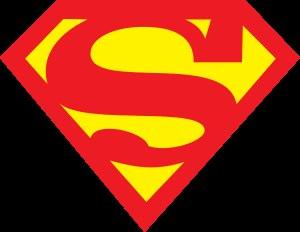
Zor-El est un personnage de fiction apparaissant dans les comics américains publiés par DC Comics. Un Kryptonien, il est le frère cadet de Jor-El, mari de Alura, le père de Supergirl, et l'oncle paternel de Superman.
Bruce Wayne, alias Batman, est un super-héros de fiction appartenant à l'univers de DC Comics. Créé par le dessinateur Bob Kane et le scénariste Bill Finger, il apparaît pour la première fois dans le comic book Detective Comics nᵒ 27 en 1939 - mai 1939 comme date sur la couverture mais la date réelle de parution est le 30 mars 1939 - sous le nom de The Bat-Man. Bien que ce soit le succès de Superman qui ait amené sa création, il se détache de ce modèle puisqu'il n'a aucun pouvoir surhumain. Batman n'est en effet qu'un simple humain qui a décidé de lutter contre le crime après avoir vu ses parents se faire abattre par un voleur dans une ruelle de Gotham City, la ville où se déroulent la plupart de ses aventures. Malgré sa réputation de héros solitaire, il sait s'entourer d'alliés, comme Robin, son majordome Alfred Pennyworth ou encore le commissaire de police James Gordon.